Los Angeles Railway

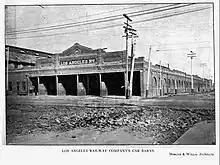
Los Angeles Railway Company Car Barn, photo published 1904

Historian Jim Walker notes that there were three major classifications of LARy cars: the Huntington Standards, the all-steel cars, and the streamliners. All were built to run on narrow-gauge tracks spaced 3’ 6” apart. The type numbers referred to below were created by LARy in 1920 to categorize their cars; there were many sub-categories (e.g., B-2, H-3, K-4, etc.) not recorded here.